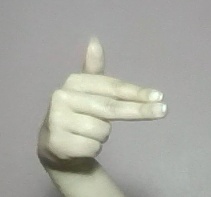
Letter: ghain